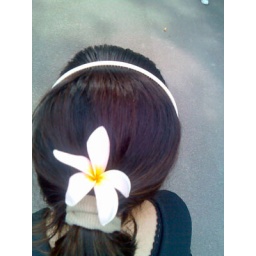
she didn't allow me to pluck a flower from the tree so I picked up the one by the road..